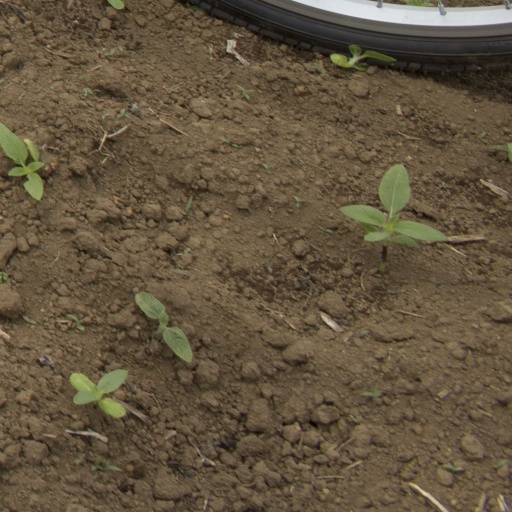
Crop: Jerusalem artichoke